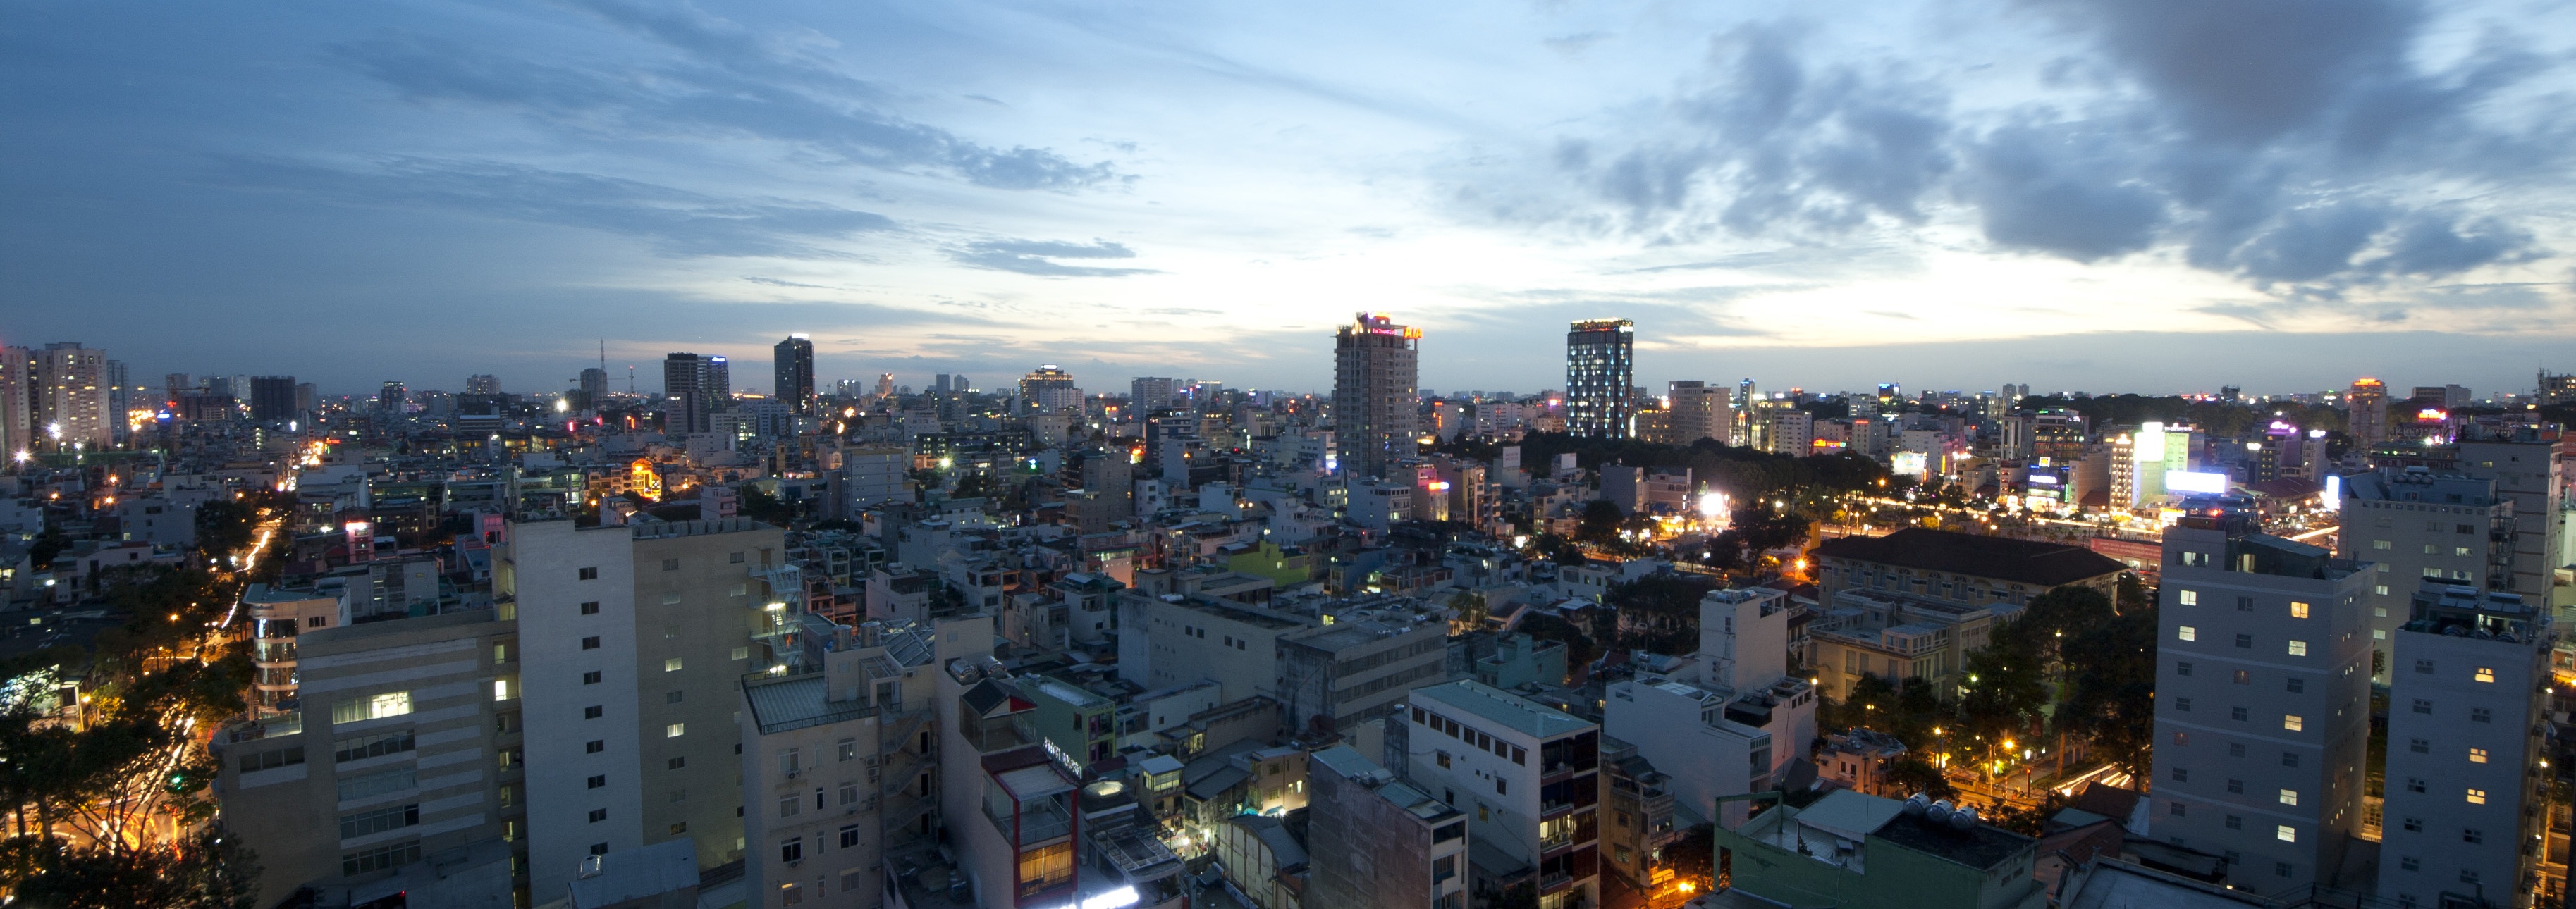
landscape, skyline, night, city, skyscraper, cityscape, panorama, downtown, travel, dusk, evening, tower, asia, afternoon, vietnam, metropolis, neighbourhood, indochina, viet, urban area, residential area, human settlement, metropolitan area